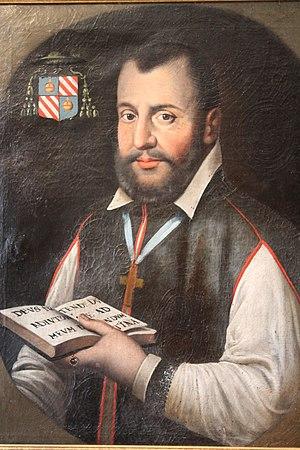
Portrait de Gallois de Regard, dans le château de Clermont (Haute-Savoie).
L'abbaye d'Entremont, dite parfois d'Entremont-en-Genevois, placée sous le vocable de Sainte-Marie est une ancienne abbaye fondée en 1154, située sur le territoire communal d'Entremont dans le département actuel de la Haute-Savoie et la région Auvergne-Rhône-Alpes.
Gallois Regard, né en 1512 à Clermont et mort en 1582 à Annecy dans le duché de Savoie, est un prélat savoyard du XVIᵉ siècle, qui a fait une partie de sa carrière à Rome avant d'être désigné évêque de Bagnorea, en Italie.
Clermont est une commune française située dans le département de la Haute-Savoie, en région Auvergne-Rhône-Alpes.